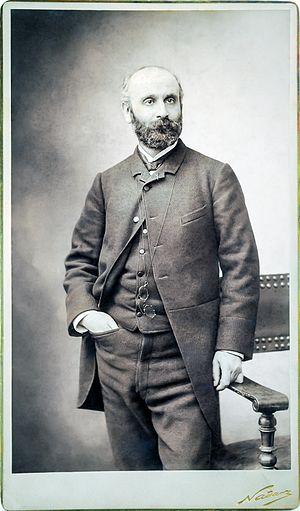
Le muséum de Toulouse est un musée d'histoire naturelle et d'ethnologie situé dans le Jardin des Plantes de Toulouse, quartier de Busca-Montplaisir. Le Muséum d'histoire naturelle de Toulouse abrite une collection de plus de deux millions et demi de pièces sur une superficie d'environ 6 000 m², sans compter les annexes extérieures. Il est le deuxième plus grand de France après le Muséum national d'histoire naturelle de Paris.
Charles Louis Eugène Trutat, né le 25 août 1840 à Vernon et mort le 6 août 1910 à Foix, est un photographe, pyrénéiste, géologue et naturaliste français.
La photothèque du muséum de Toulouse est un service interne du muséum de Toulouse. Rattachée au domaine Patrimoine, la photothèque fait partie du service Bibliothèque et documentation. Elle a plusieurs missions, car elle gère, centralise et met à la disposition de tous, les campagnes photographiques réalisées au sein de l'établissement. Depuis plusieurs années, le travail de la photothèque vise aussi à remettre aux normes de conservation, inventorier et numériser les collections photographiques. Cela nécessite des recherches historiques et techniques très précises, un relais étroit avec le service conservation du musée ainsi que des échanges avec des spécialistes. Après identification, une étude est menée sur la vie des photographes et le contexte des prises de vue de chaque période et zone géographique concernées. Elle procède à un enrichissement de ses collections par des dons ou achats de photographies anciennes pour continuer à enrichir ses fonds.